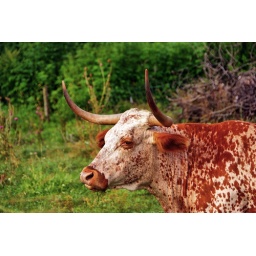
Longhorn cow discovered in a pasture East of White Oak, IA